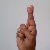
The image shows a hand gesture representing the letter 'R' in Indian Sign Language.